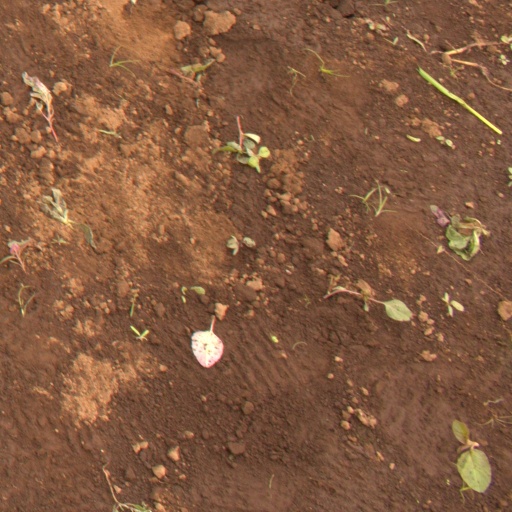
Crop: soybean